Berit Kvæven

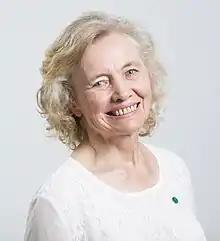

Berit Kvæven (born 19 November 1942) is a Norwegian chemist and politician for the Liberal Party. She has been Vice President of the Liberal Party, president of the Norwegian Association for Women's Rights (2004–2006), President of Tekna and a deputy member of parliament.